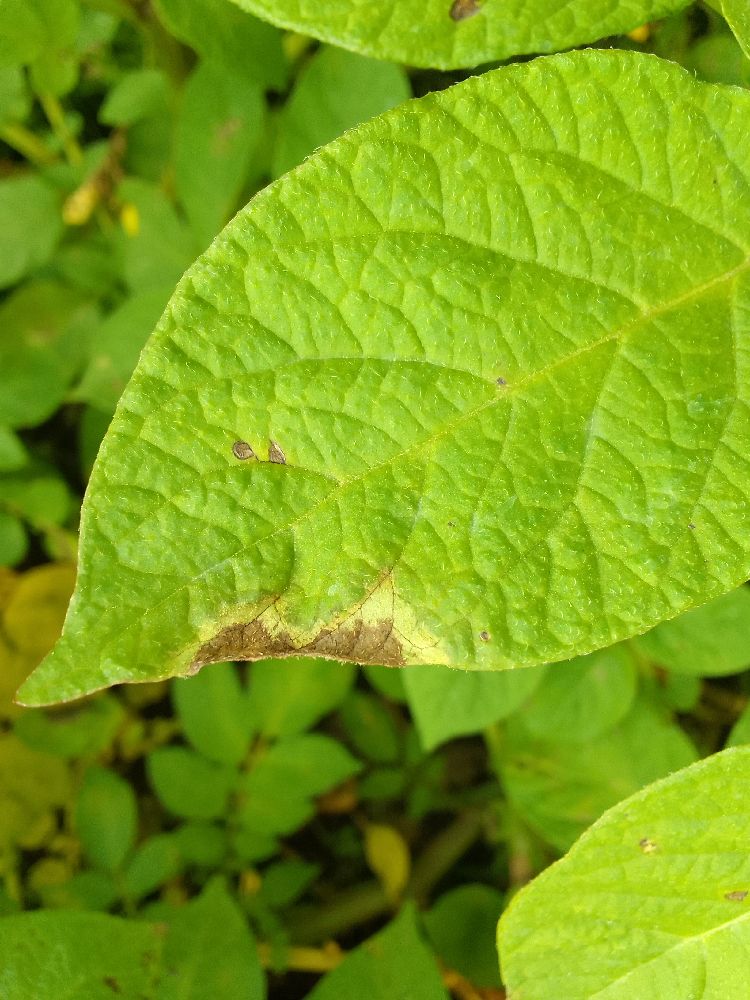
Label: Late blight